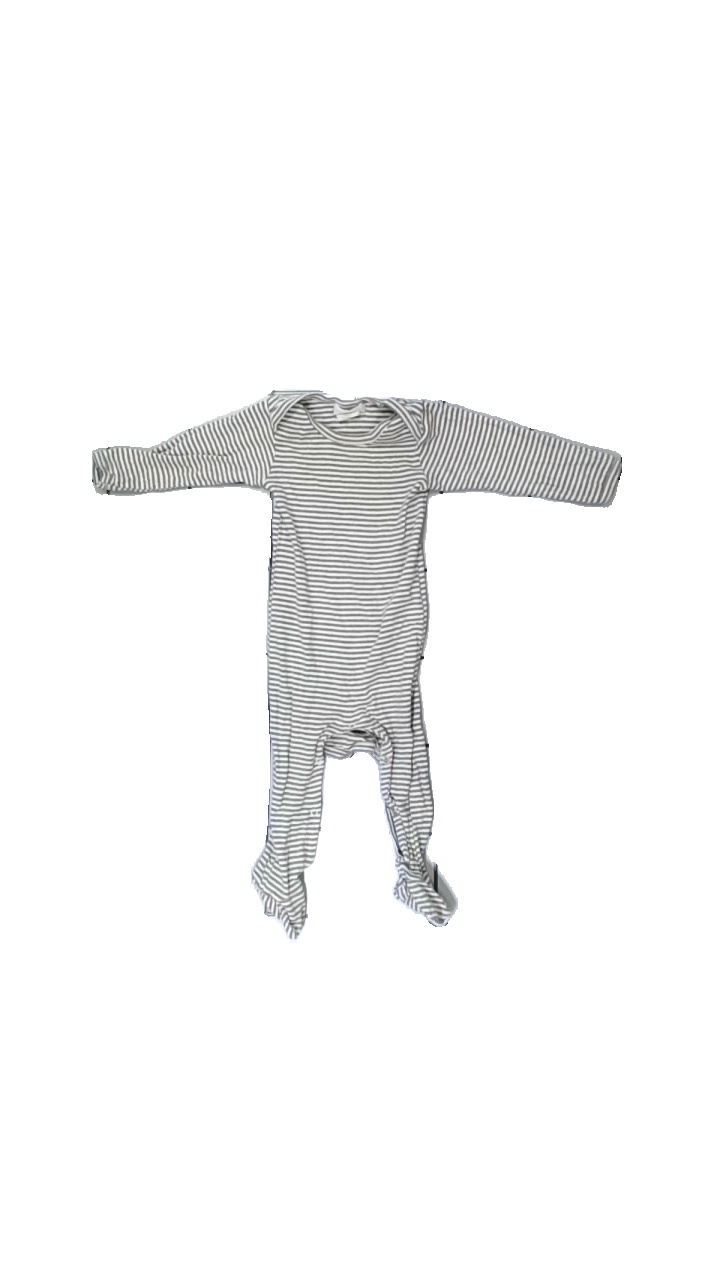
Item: Pajamas (Children)
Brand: Serendipity
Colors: White, Brown
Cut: Regular
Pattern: Striped
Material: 100% cotton
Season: All
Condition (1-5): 3
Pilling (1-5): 3
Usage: Recycle
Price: <50